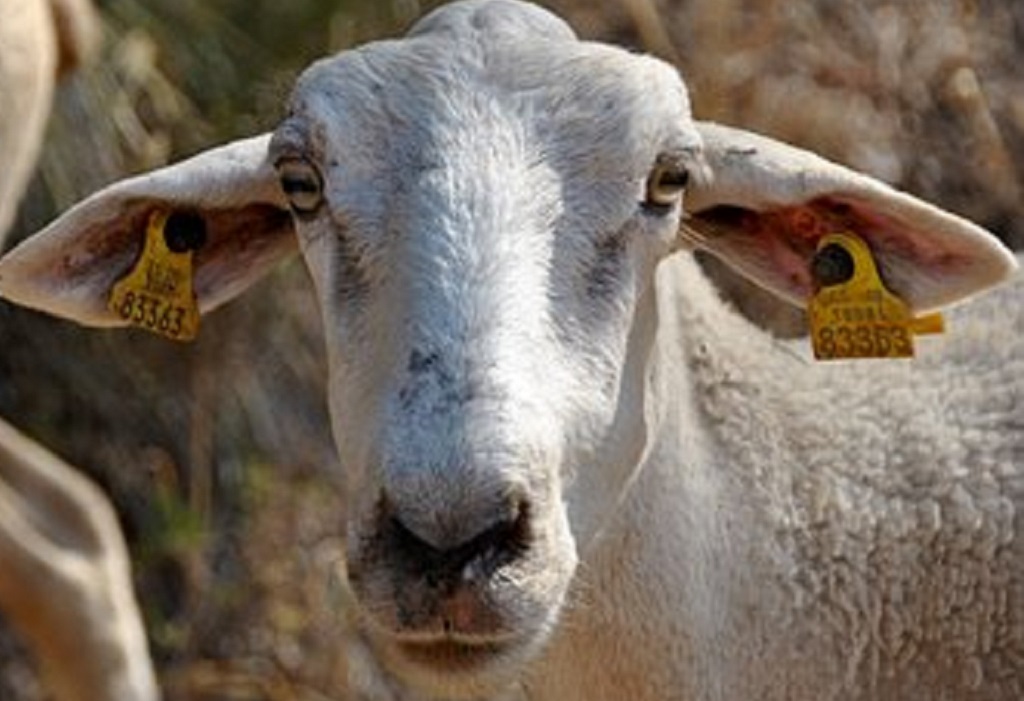
Label: no pain